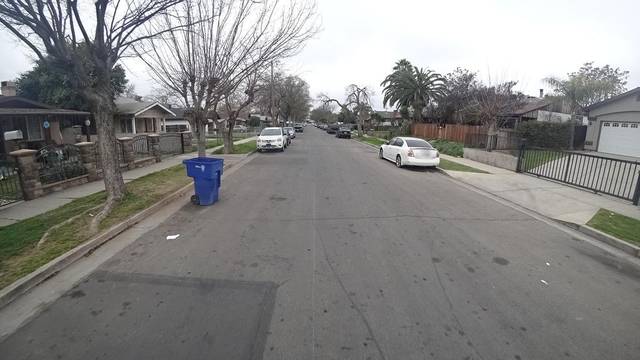
Region: Colombia
Coordinates: 36.739, -119.746